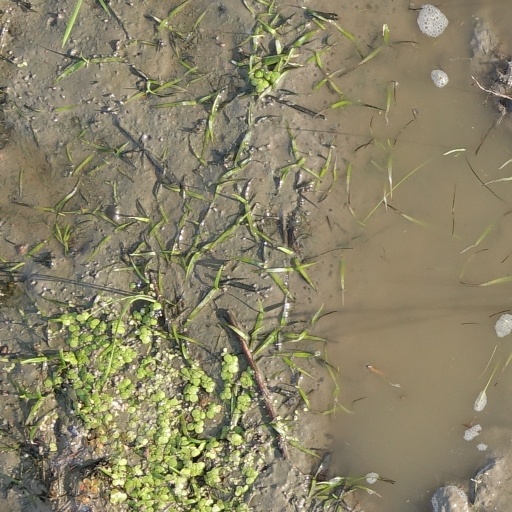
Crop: rice